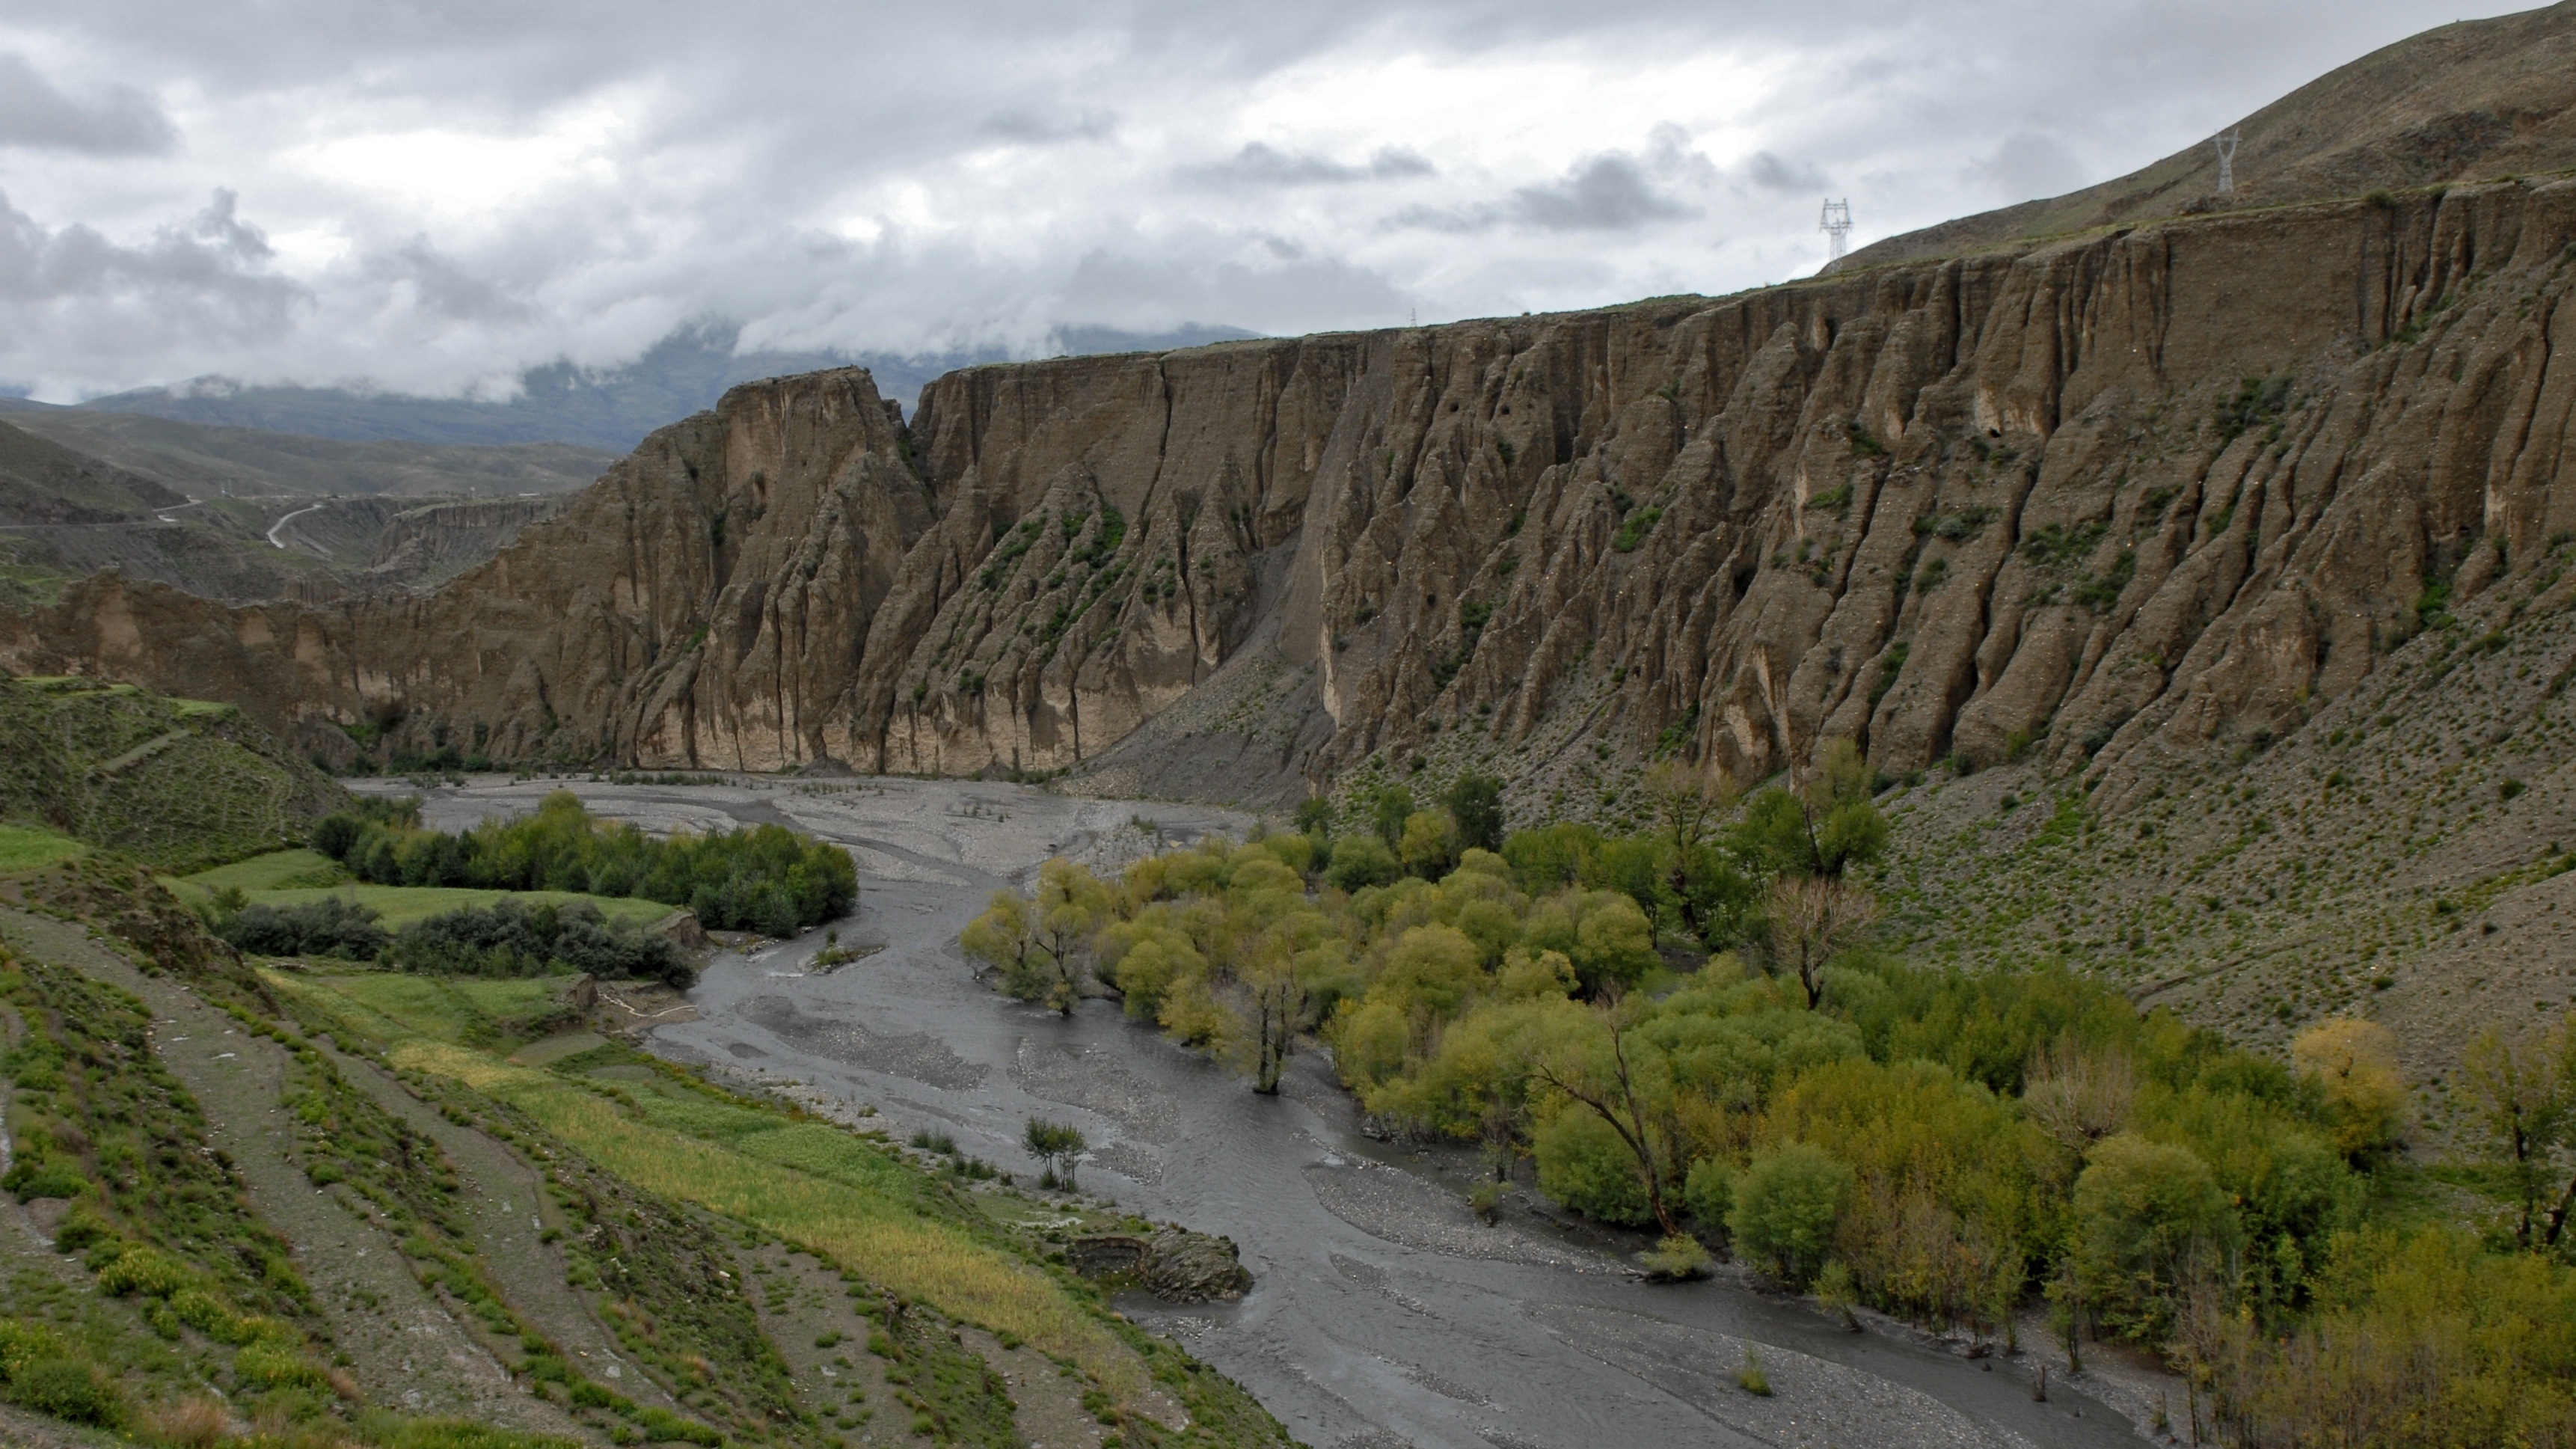
landscape, nature, wilderness, mountain, trail, hill, river, valley, mountain range, cliff, canyon, terrain, national park, ridge, tibet, geology, badlands, plateau, fell, wadi, landform, mountain pass, geographical feature, mountainous landforms, geological phenomenon